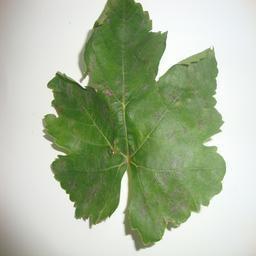
Label: Powdery Mildew